Marco Kurz

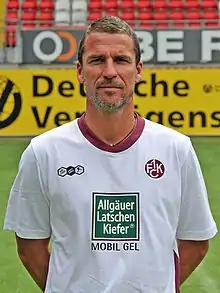
Kurz with 1. FC Kaiserslautern in 2011

Marco Kurz (born 16 May 1969) is a German football manager and former player who played as a defender. He last managed Australian side Melbourne Victory.